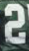
Number: 2